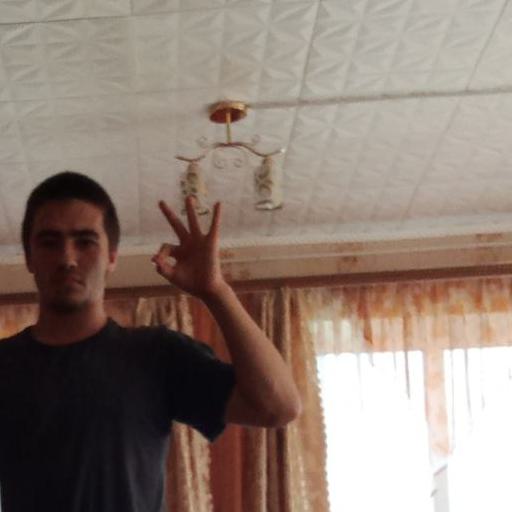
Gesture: ok